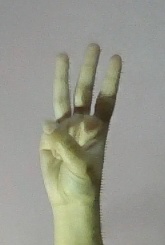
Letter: thaa